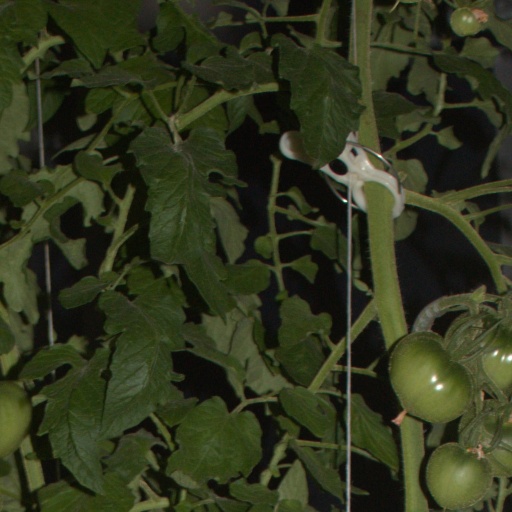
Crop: tomato